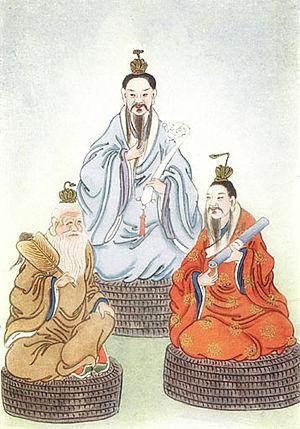
Les Trois Puretés ou les Trois Clartés ou en japonais Sansei désignaient à l’origine les trois cieux supérieurs du taoïsme, nommés
Le terme bureaucratie céleste désigne une représentation des dieux de la religion chinoise qui les inscrit dans une sorte de hiérarchie comparable à celle des fonctionnaires et officiers de l’époque impériale. Il ne s’agit pas d’un système complet, universel et standardisé qui ferait de l’ensemble des dieux un panthéon structuré, mais du fait que presque toute divinité peut être considérée comme ayant virtuellement une position hiérarchique de type mandarinal.